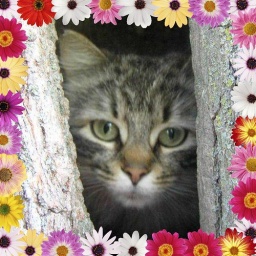
Momma Cat inside tree photo with a daisy frame added in Picnik